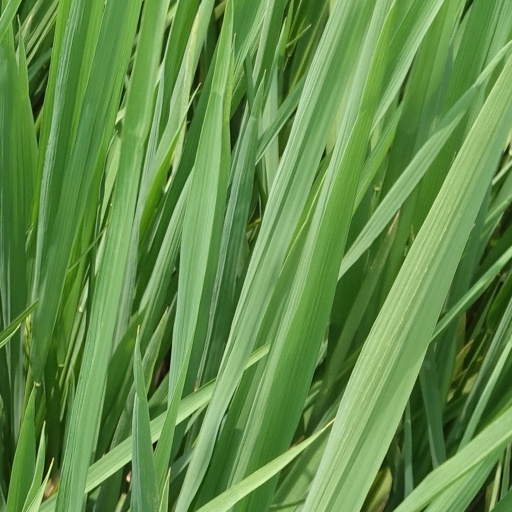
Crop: rice